Ichirō Ozawa

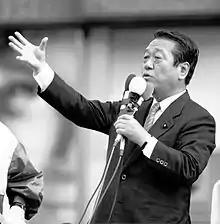
Making a campaign speech for members of the Liberal Party in Hokkaido on 18 July 2001

Upon the dissolution of the New Frontier Party, Ozawa took his remaining followers to found the Liberal Party. The Liberal Party formed a coalition with the LDP in 1999 to support Keizō Obuchi as prime minister. Obuchi began negotiating a future merger of the Liberal Party with the LDP. The idea of Ozawa returning was met with mixed reaction in the LDP. The YKK partnership of Taku Yamasaki, Junichiro Koizumi and Koichi Kato was strongly opposed to Ozawa, along with anti-reformer Hiromu Nonaka. Powerful faction leader Shizuka Kamei supported Ozawa, chiefly due to similar views on military reform. Eventually, Ozawa's enemies were successful in blocking the merger.